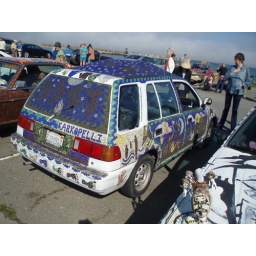
ARTCAR FEST in SAN FRANCISCO "KARKOPOLLI" stained glass car detail